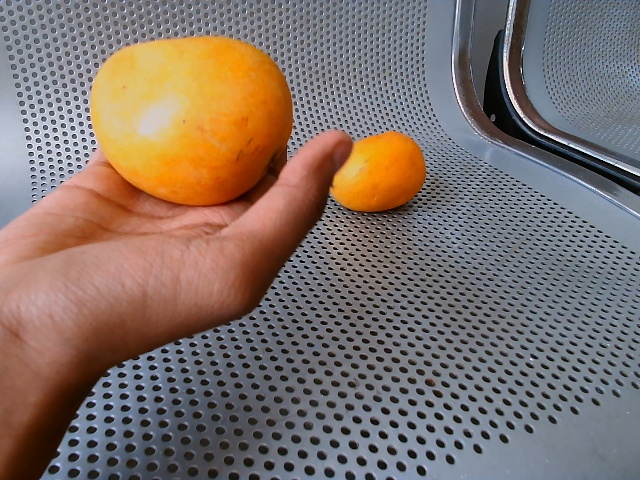
Label: Ripe_Mango